Dorothea Sibylle of Brandenburg

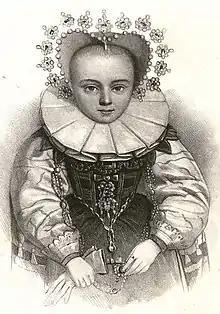
Dorothea Sibylle, Duchess of Brieg

Born in Berlin, Dorothea Sibylle was the fourth and youngest daughter of her parents. After her father died in 1598, she grew up in her mother's estate, Crossen (in present-day Poland).